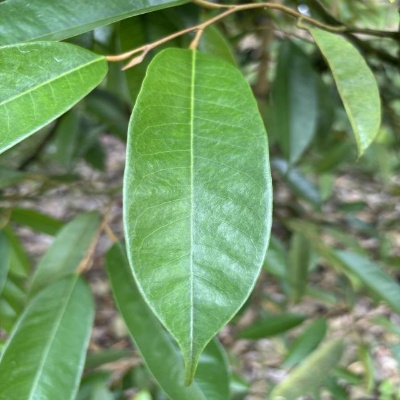
Label: Leaf_Healthy